Fitzsimons Army Medical Center

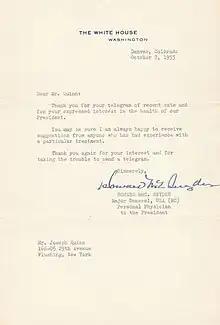
Scan of a typed and signed letter sent from Dr. Howard McCrum Snyder in Denver to Mr. Joseph Quinn in New York thanking him for his suggestions regarding the treatment of President Eisenhower following his heart attack. On official White House stationery.

Eisenhower celebrated his 65th birthday, October 14, 1955, while in the Fitzsimons hospital. Of the many gifts he received, he frequently used a set of maroon pajamas embroidered with "Much Better Thanks" on the left pocket given to him by the White House Press Corps. Eisenhower worn these pajamas on his first public appearance on October 25, 1955 on the hospital rooftop, an occasion documented on the cover of Life Magazine (vol. 39, 1955). The President and Mrs. Carlos Castillo-Armas of Guatemala visited Eisenhower on November 9, 1955. After his discharge on Armistice Day, November 11, 1955, Eisenhower spent a few weeks with his family in Gettysburg, Pennsylvania at his family's farm. In October 1956, Eisenhower returned to Denver to visit with the people who had nursed him back to health. He talked briefly to the thousands of assembled well-wishers and then proceeded to a huge tent that was set up for his visit with Fitzsimons personnel.